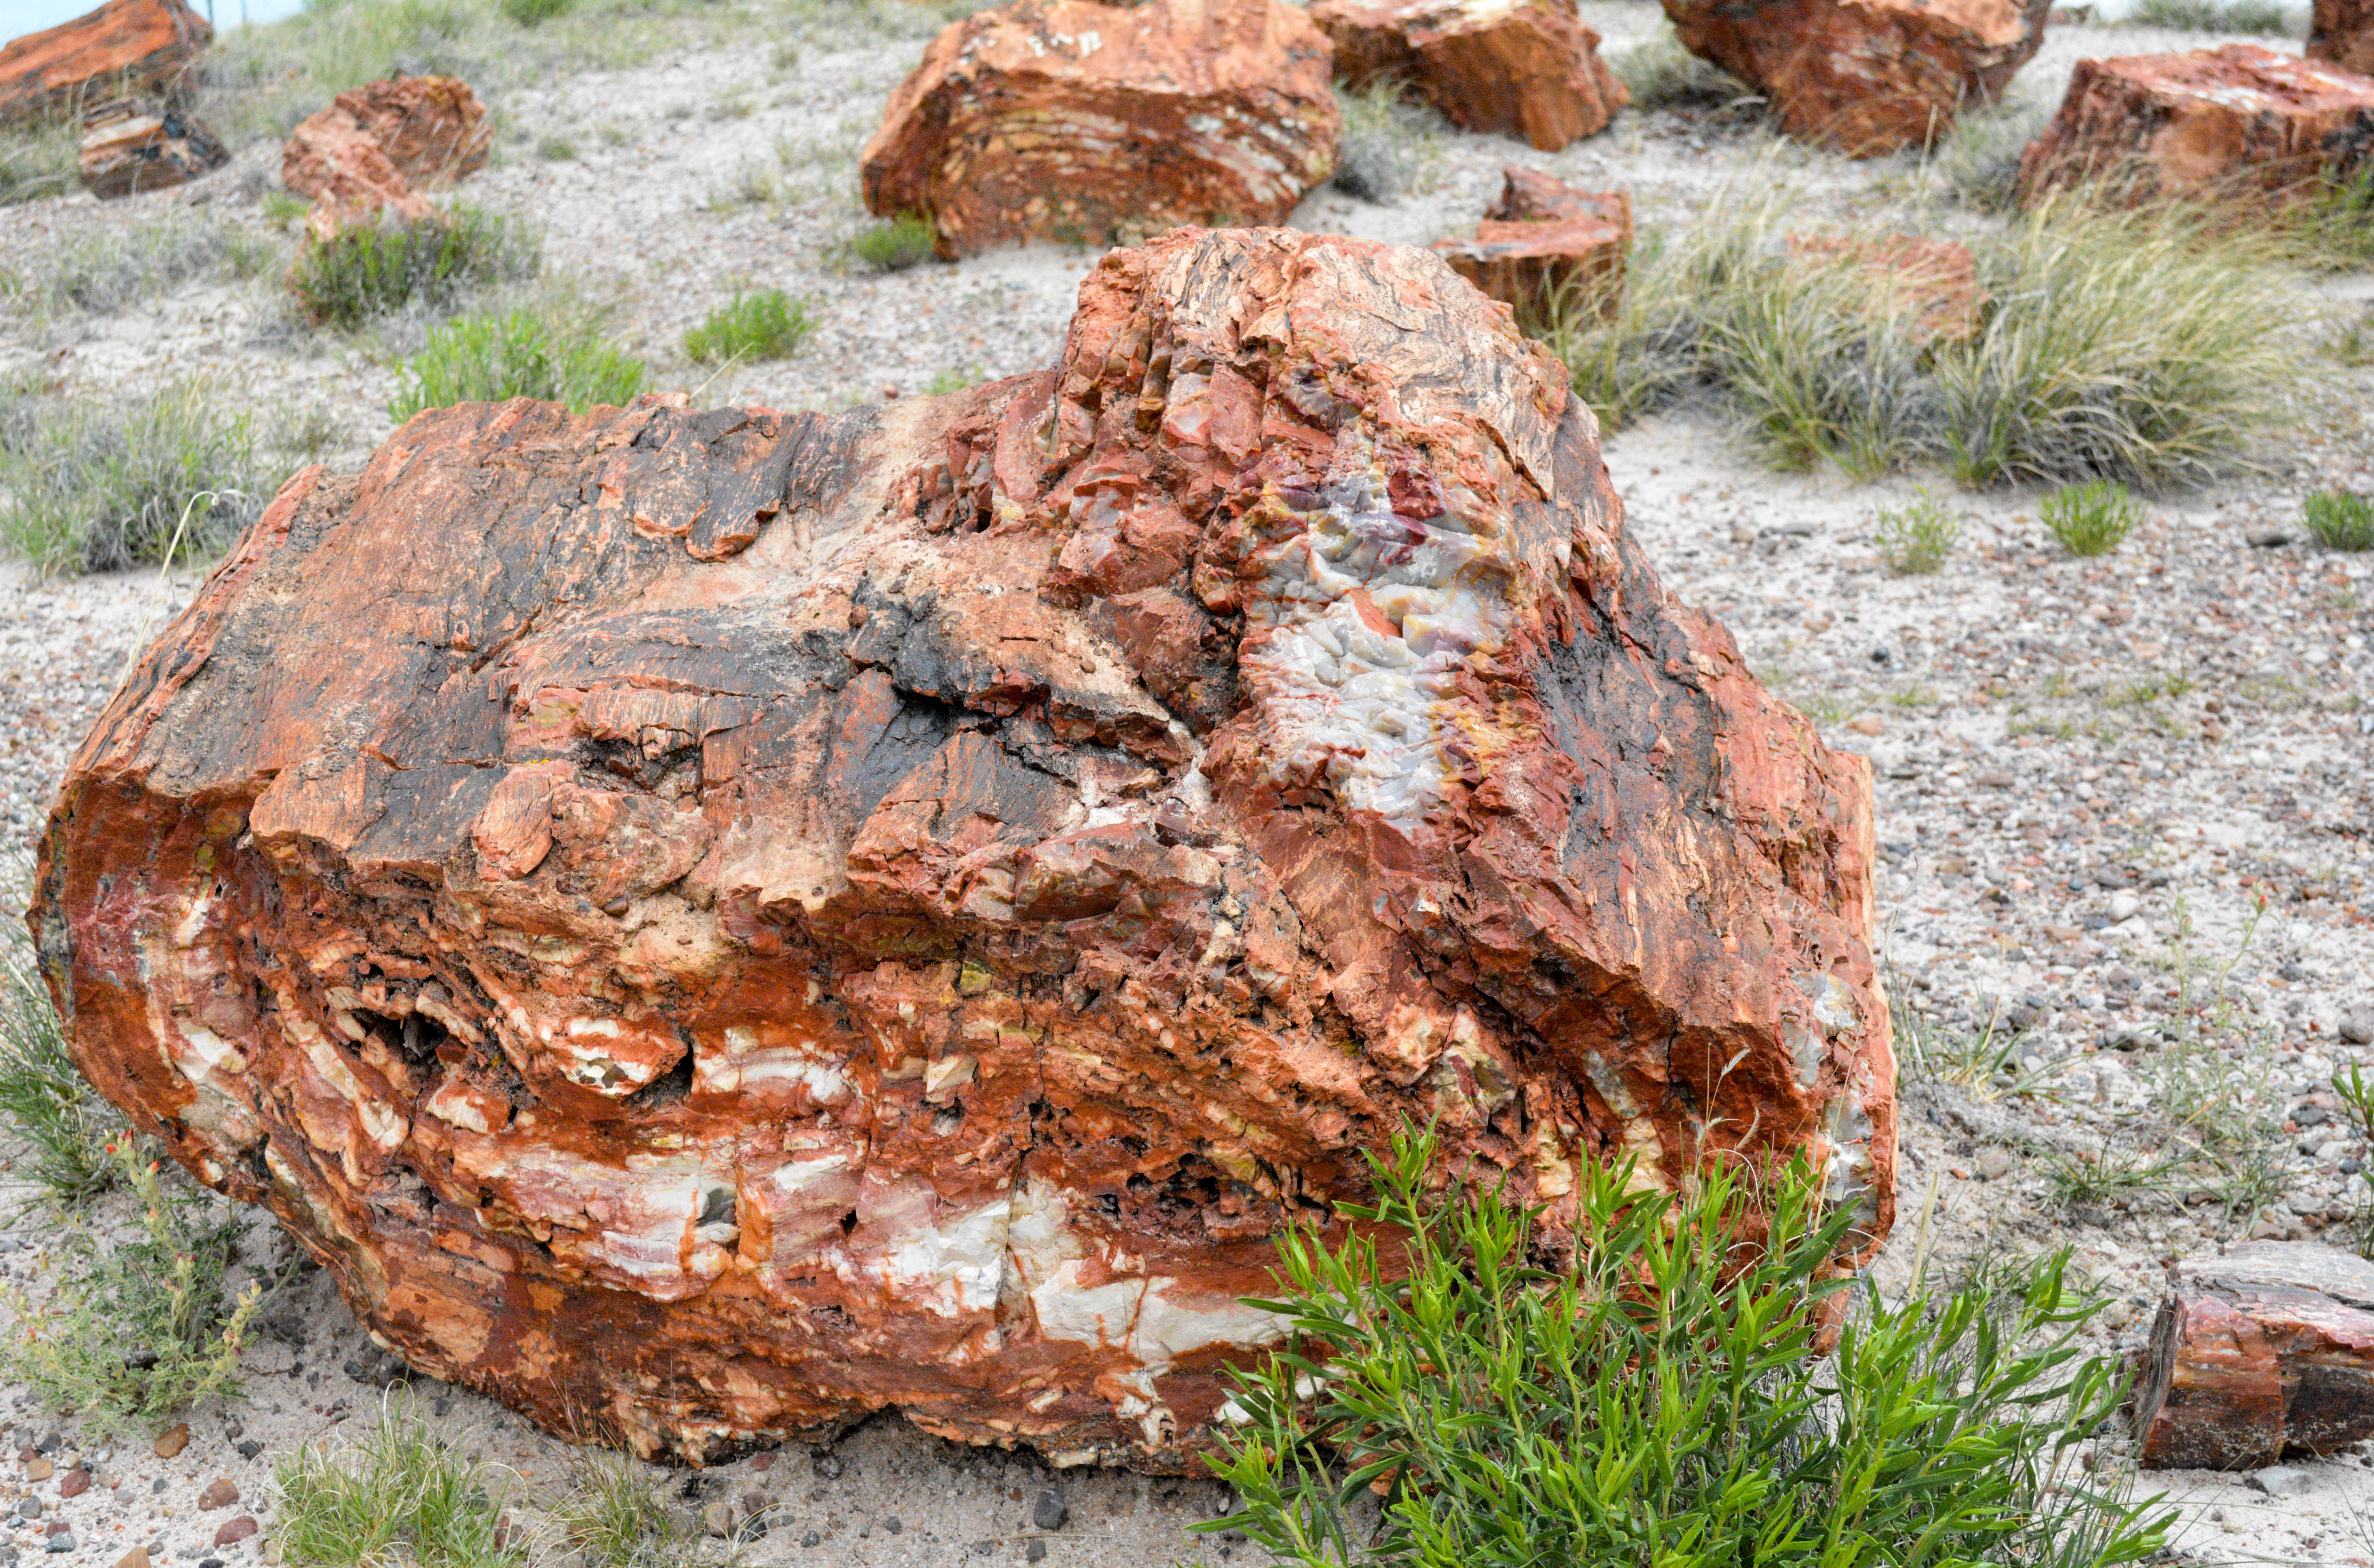
tree, rock, wood, trunk, soil, brick, material, arizona, geology, outcrop, boulder, marccooper, painteddesert, petrifiedforest, arizonapassages, route66, holbrook, arizonalandscape, bedrock